United Service Club

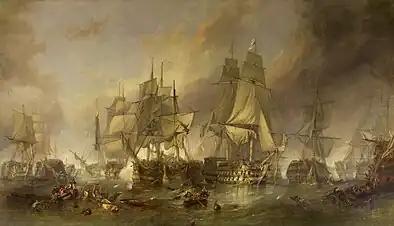
"The Battle of Trafalgar" by Clarkson Stanfield. An 1836 painting commissioned by the club

The year after it was founded, in 1816, the Club moved into its first premises in Albemarle Street. Three years later, in 1819, it moved to Charles Street and in 1828 to a purpose-built clubhouse at 116 Pall Mall, designed by the noted architect John Nash. The club house, on the corner with Waterloo Place, was built between 1826 and 1828. Its style, displaying military friezes along the top of the building, was later mirrored by the Athenaeum opposite. Both buildings had a stone step outside, facing each other across Waterloo Place. These were for the use of the Duke of Wellington, who was a member of both clubs and rode everywhere, rather than use a carriage. These steps still stand today. The building was later altered and extended by Decimus Burton in 1858–9, and then again by the firm of Thompson and Walford, in the years 1912–13 and 1929–30. It was built on the site of the former Carlton House.